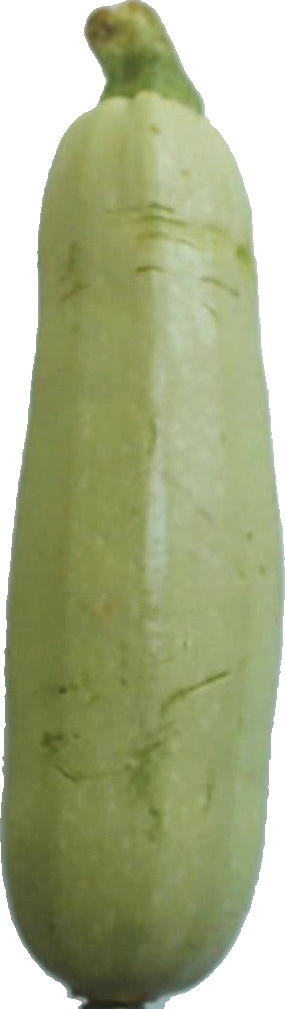
Label: zucchini_1